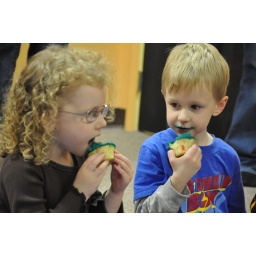
Birthday boy in blue shirt and blue frosting